Maude Garfit

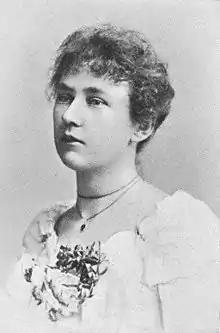
Garfit, ca. 1903

Helen Maude "Maudie" Garfit (15 February 1874 – 23 August 1948) was an English tennis player active in the late 19th century and early 20th century. She was a semi finalist at the 1909 Wimbledon Championships, and winner of the prestigious Irish Championships three times (1907–1909), and a two time finalist at the Northern Championships (1909–1910). She was active between 1898 and 1910 and won 26 career singles titles.